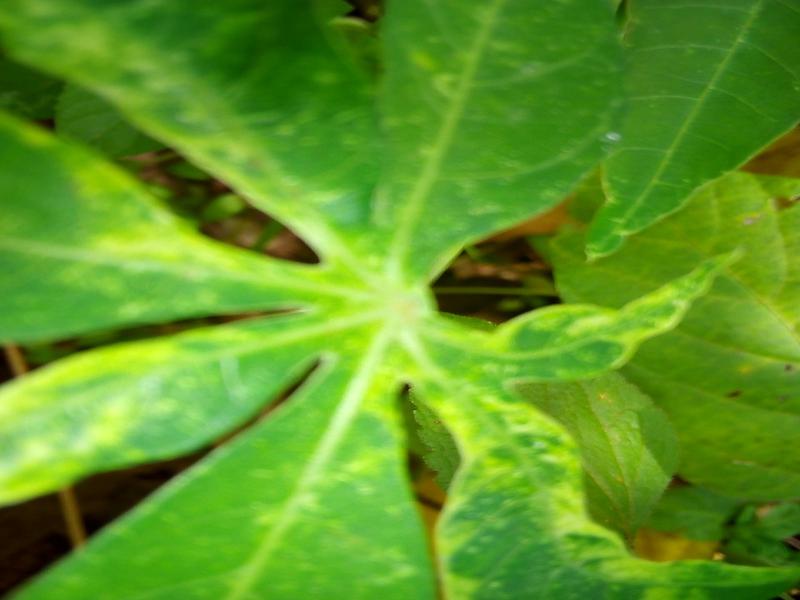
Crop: cassava
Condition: mosaic_disease